Laos–Thailand border

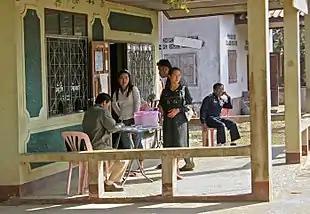
Tonpheung border checkpoint (2007)

The border starts in the north at the tripoint with Myanmar at the confluence of the Kok and Mekong rivers, following the latter towards the south-east. It then leaves the river and proceeds overland in a broadly southwards direction over various hill ridges, down to the Hueang River. It then follows this river to the north-east up to the confluence with the Mekong, from where it follows the Mekong for the majority of the border's length. Just north-west of Pakse the border leaves the Mekong and then follows the ridge of the Dângrêk Mountains south the tripoint with Cambodia.